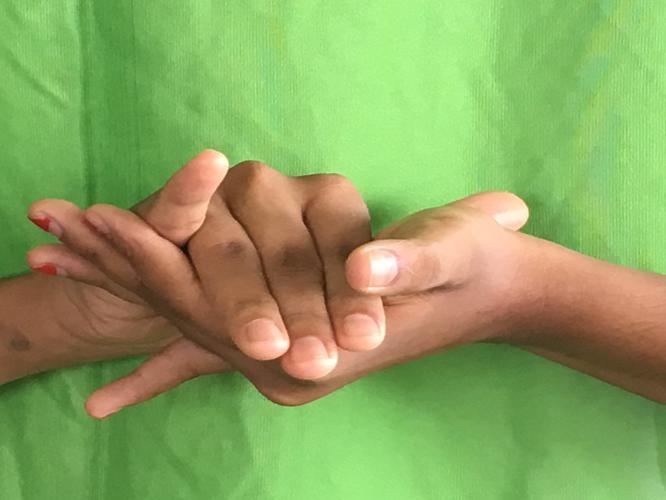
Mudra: Kurma
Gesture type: double_hand